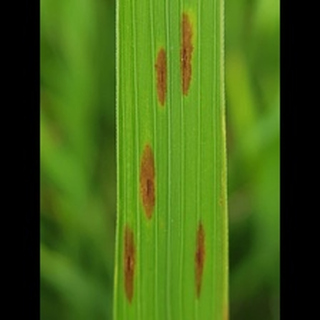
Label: wheat_tan_spot